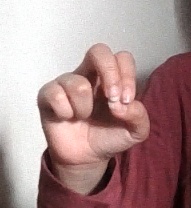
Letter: gaaf